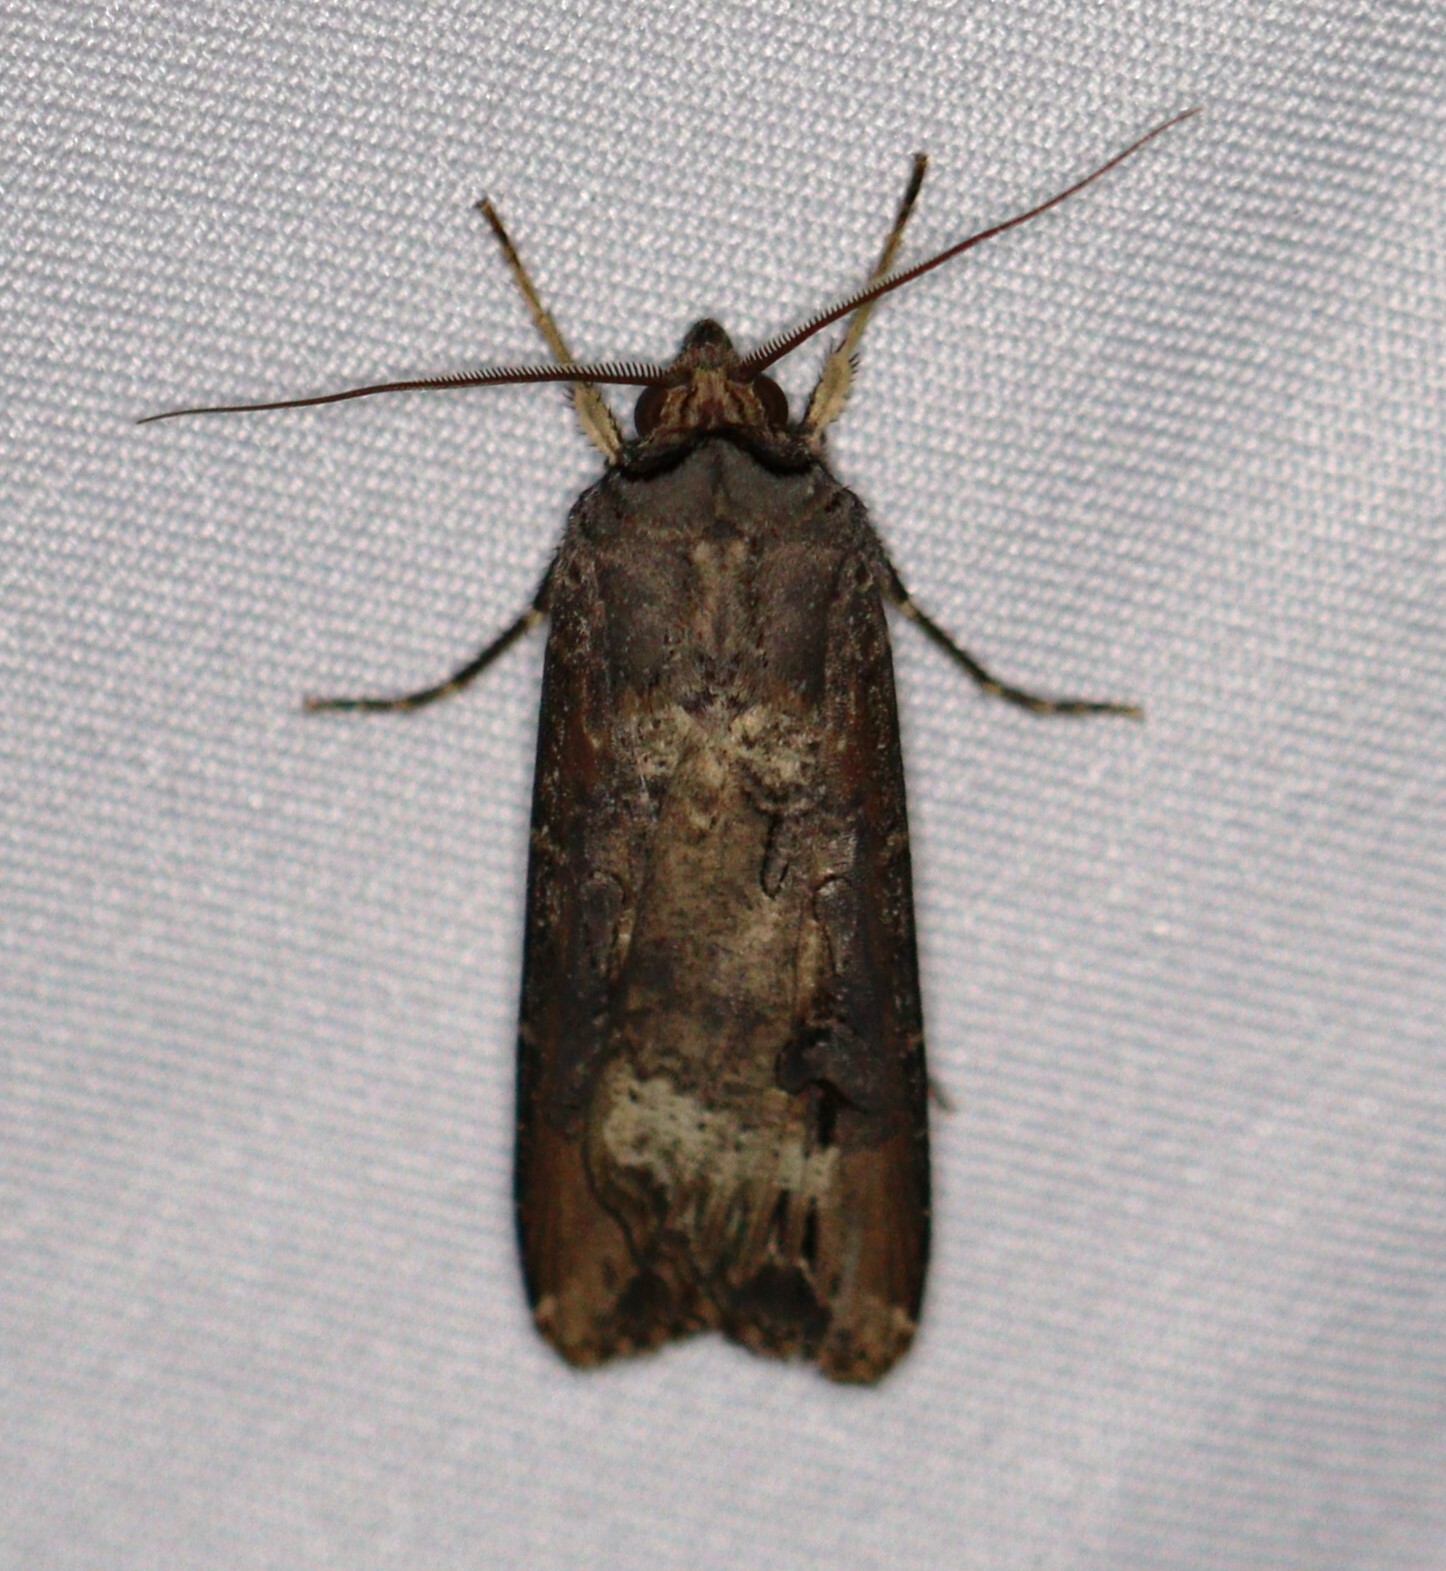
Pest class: cutworms